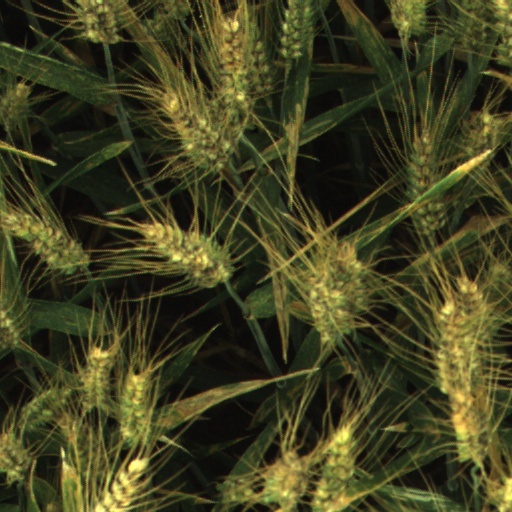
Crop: wheat